Portage Canal

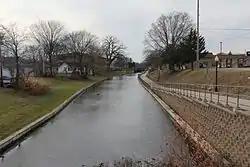
Portage Canal in downtown Portage

The Portage Canal was built to connect the Fox River and Wisconsin River at Portage, Wisconsin along the Fox-Wisconsin Waterway. For a time, it completed a route from the north Atlantic Ocean, through the St. Lawrence Seaway and down the Mississippi River to the Gulf of Mexico, and back to the Atlantic.